History of the Pittsburgh Steelers

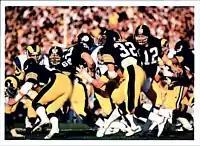
The Steelers became the first team to win four Super Bowls after defeating the Rams in Super Bowl XIV.

The team's luck also continued when they won a coin toss with the Chicago Bears after the 1969 season (both teams went 1–13 in the 1969 season, with the Bears' lone win coming at the Steelers' expense) to gain the rights to draft Louisiana Tech superstar Terry Bradshaw with the first selection in the 1970 NFL Draft. As poor as the 1969 season was, it turned out to be a springboard for one of the most successful decades any NFL team has ever had.